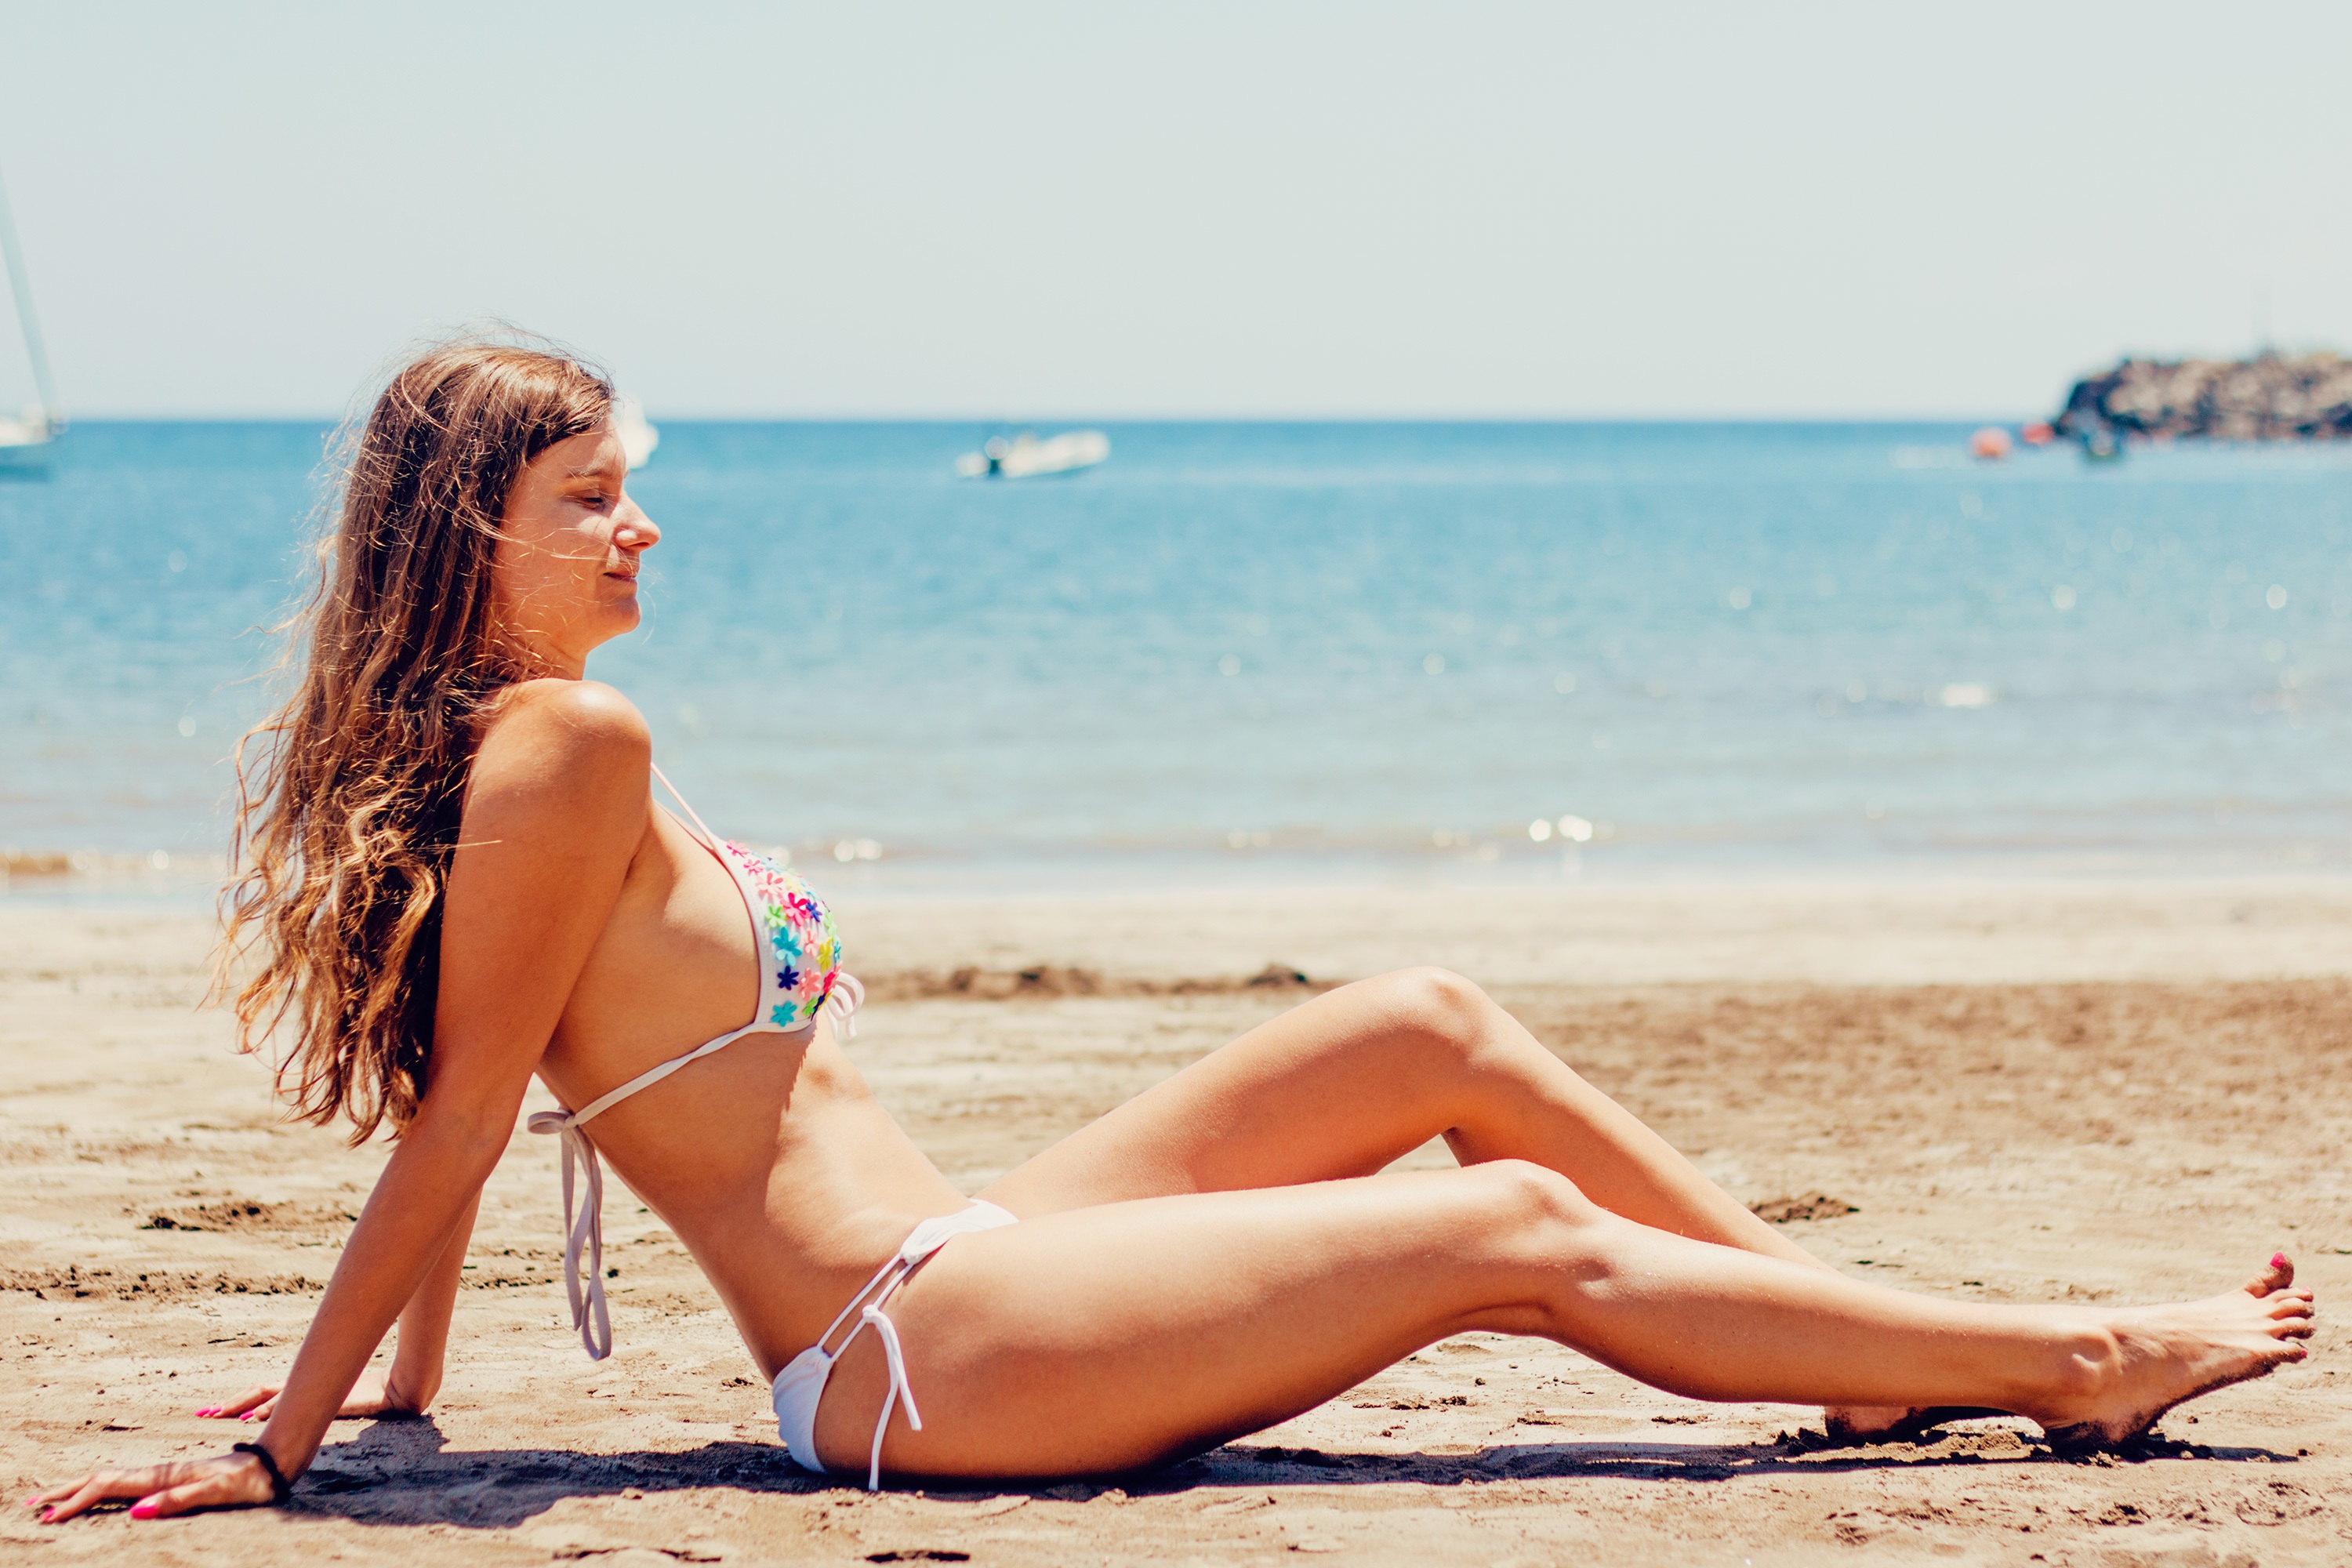
beach, sea, sand, ocean, girl, sunshine, woman, summer, vacation, leg, model, sitting, holiday, clothing, waterfront, bikini, swimwear, long hair, human body, beauty, gran canaria, young woman, canary islands, exposure to the sun, photo shoot, long legs, human positions, sun tanning, supermodel